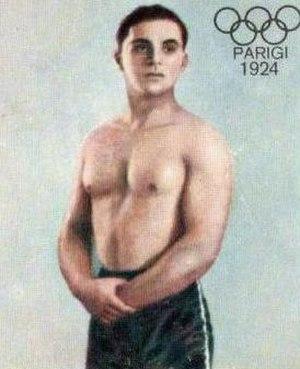
Pierino Gabetti, né le 22 mai 1904 à Gênes dans le quartier de Sestri Ponente et mort le 28 février 1971, est un haltérophile italien.